King of the Avenue

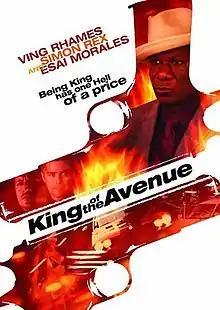
Film poster

King of the Avenue is a 2010 American-Canadian fantasy thriller drama film written and directed by Ryan Combs and starring Ving Rhames, Simon Rex and Esai Morales.